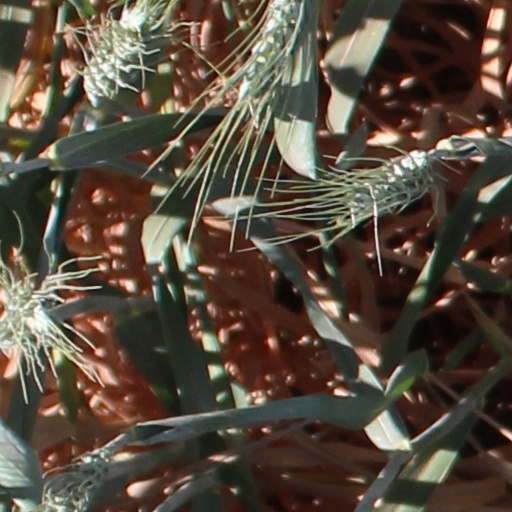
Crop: wheat